History of the Jews in Geneva

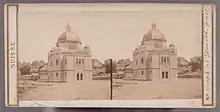
Cardboard stereoscopic disc with photos of the synagogue in Geneva, circa. 1860, in the collection of the Jewish Museum of Switzerland.

In 1841, Jews were granted freedom of establishment in the canton of Geneva. Shortly after, in 1852, the Communauté Israélite de Genève was founded (CIG). From 1856 there was once again a Jewish cemetery and synagogue in Geneva.